Sekhar Suri

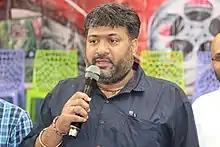
Suri in Cinivaram

S. S. Chandra Shekhar, popularly known as Sekhar Suri, is an Indian film director primarily working in Telugu cinema. Best known for the thriller "A Film by Aravind" (2005), he has directed four Telugu films and one Hindi film, all of which prominently feature elements of suspense and intrigue.